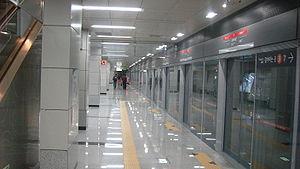
Terminal de bus express est une station sur la ligne 3, la ligne 7 et la ligne 9 du métro de Séoul, dans l'arrondissement de Seocho-gu.